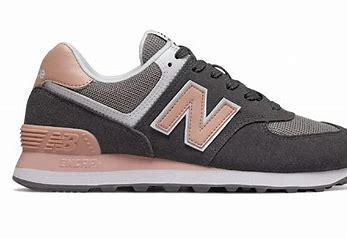
Brand: New
Model: Balance WL574